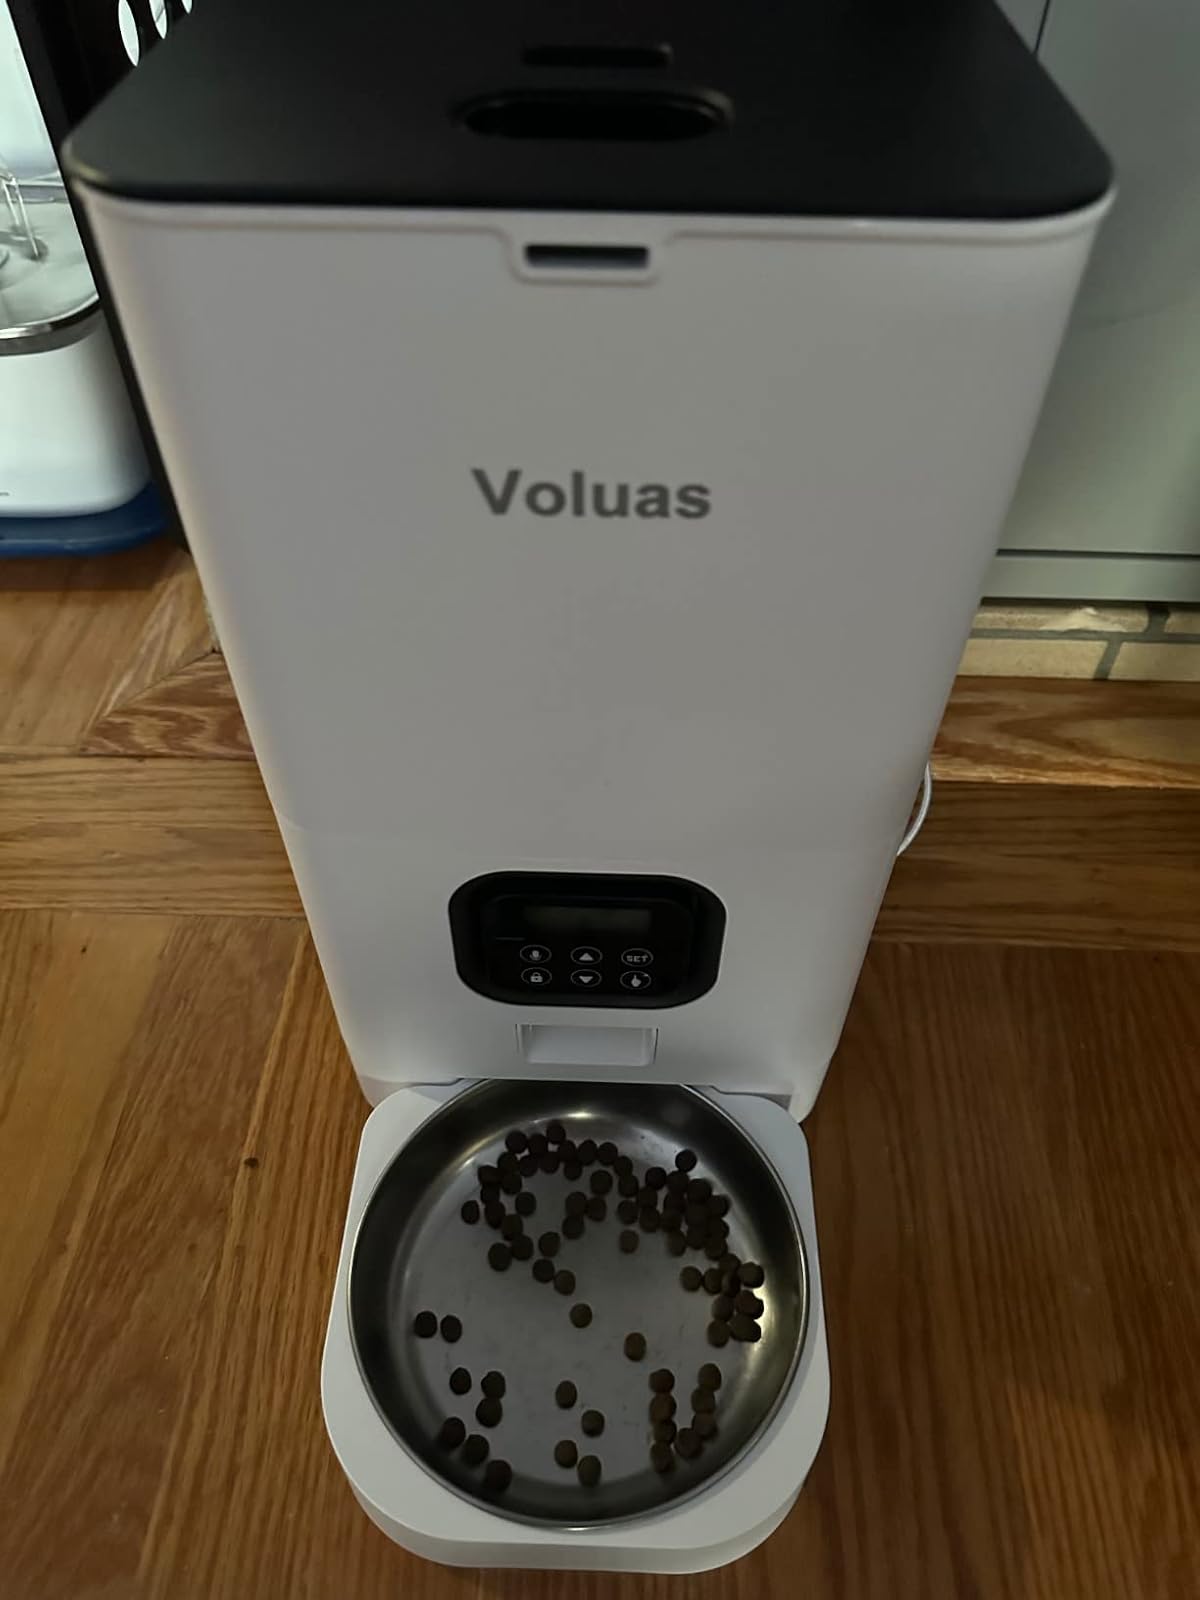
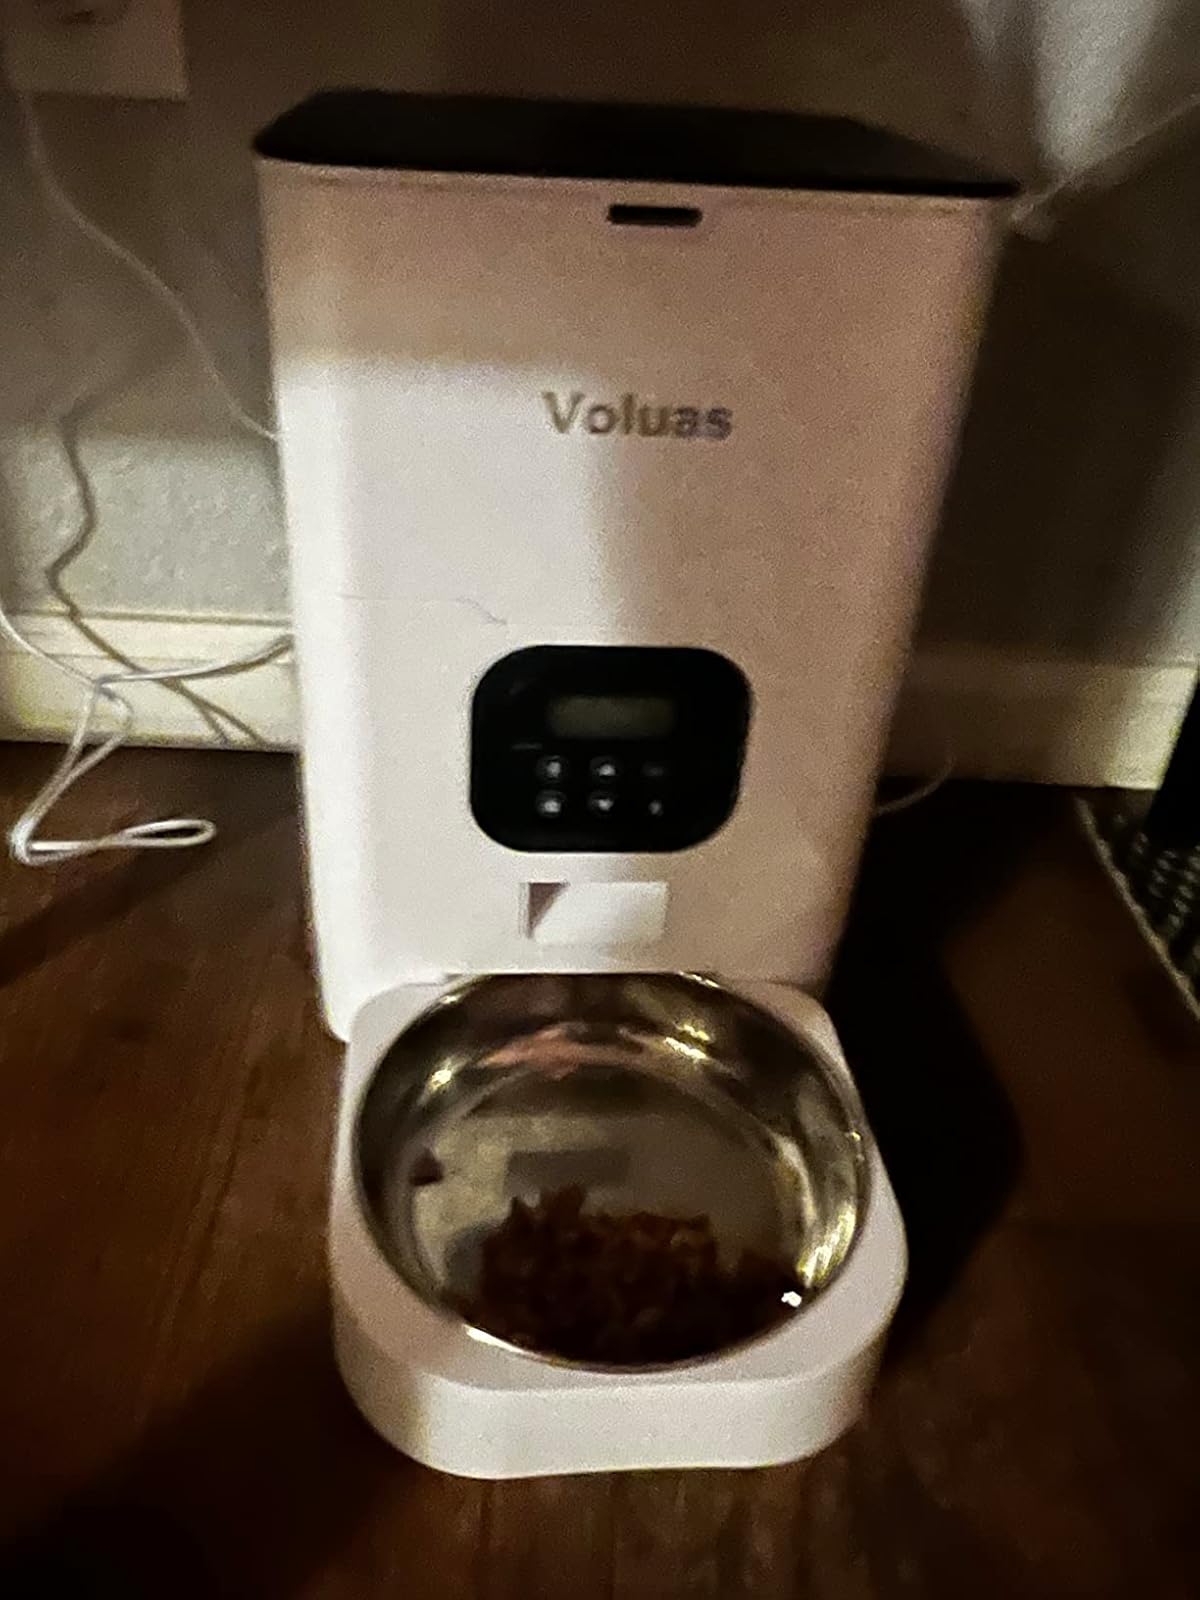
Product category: items_feeder
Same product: yes